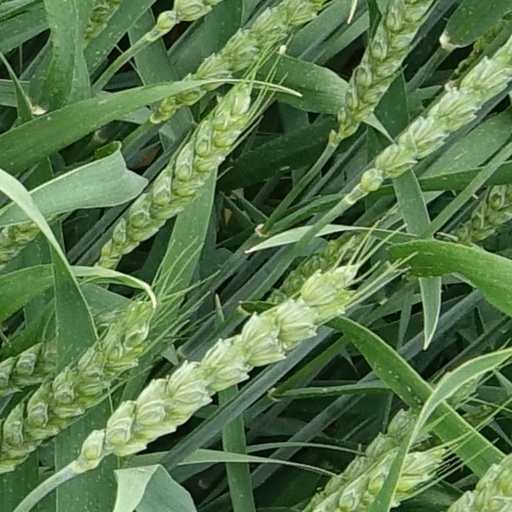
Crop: wheat